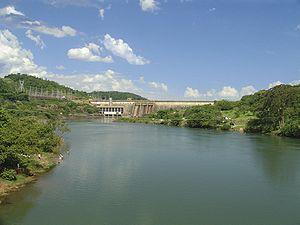
Barrage de Jurumirim sur le Rio Paranapanema. Português: Barragem de Jurumirim no rio Paranapanema.
Le Rio Paranapanema est un des cours d'eau les plus importants de l'État de São Paulo au Brésil. C'est un affluent du Rio Paraná qui joue le rôle de frontière naturelle entre les États de São Paulo et du Paraná.